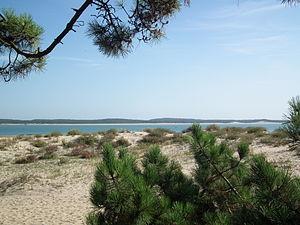
Plage de Gatseau
Saint-Trojan-les-Bains est une commune du Sud-Ouest de la France, située dans le département de la Charente-Maritime. Ses habitants sont appelés les Saint-Trojannais et les Saint-Trojannaises.
La pointe de Gatseau est un cap sablonneux situé sur le littoral de la commune de Saint-Trojan-les-Bains, dans le département de la Charente-Maritime, dans le Sud-Ouest de la France.
Le pertuis de Maumusson est un détroit séparant la presqu'île d'Arvert de l'île d'Oléron, dans le département de la Charente-Maritime.